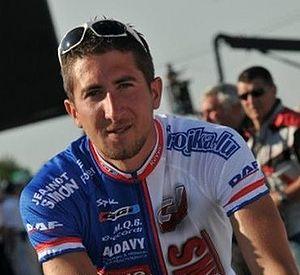
2010
Sébastien Harbonnier est un coureur cycliste français.